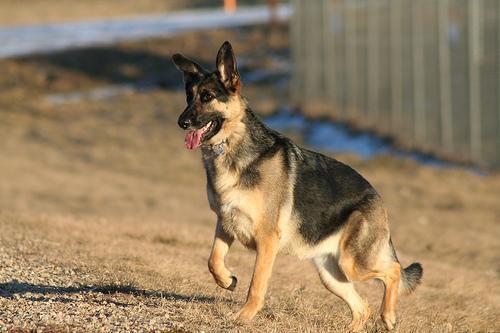
German_shepherd